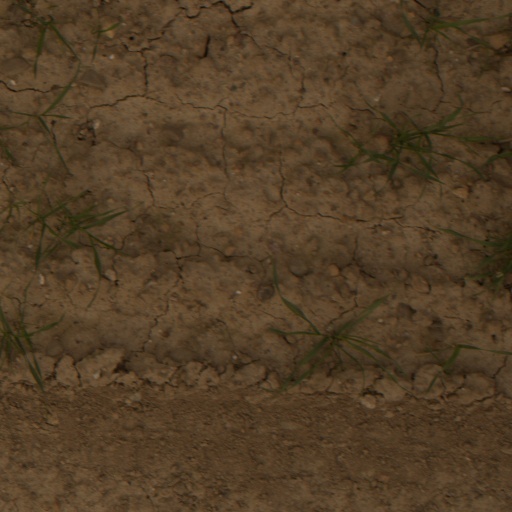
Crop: wheat